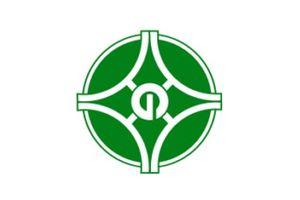
Toyono est un bourg du district de Toyono, dans la préfecture d'Osaka au Japon.